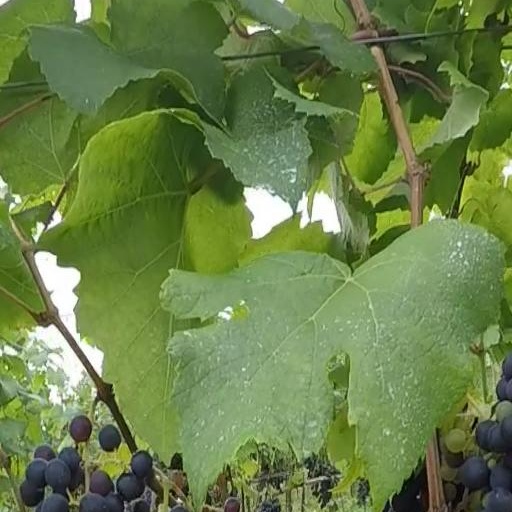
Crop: grape